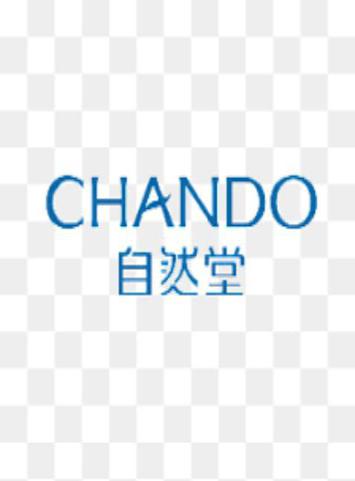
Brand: chando
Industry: Necessities